Eleazar (2 Maccabees)

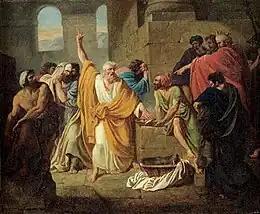
, an 18th-century oil painting by Jean Germain Drouais

The books of Maccabees describe a period of intense persecution of traditional Judaism by Antiochus IV Epiphanes, King of the Seleucid Empire that ruled Judea at the time (around 168–166 BCE). According to 2 Maccabees 6, Eleazar was an elderly and respected scribe. As part of the persecution, Jews were forbidden from keeping Jewish dietary law (kashrut); to break the practice, leading members of the community were required to publicly engage in performances of pork-eating. Eleazar was expected to do such a public performance. Some of his friends suggested he arrange to have some false meat ready, validly prepared under Jewish law, such that Eleazar could appear to be breaking the law, yet not truly break it. Eleazar sharply rebuked his friends and refused the offer, however, wishing to avoid even the appearance of breaking Jewish law. He did not wish for young Jews to think that Eleazar had gone over to a foreign religion merely to live a brief while longer and "defile and disgrace my old age". Instead, he dramatically spits out the food.